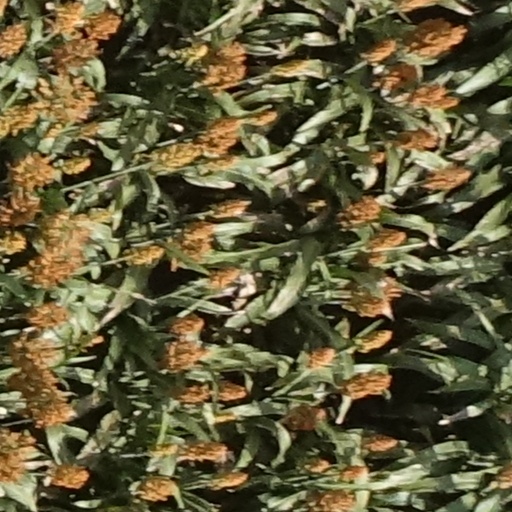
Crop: sorghum